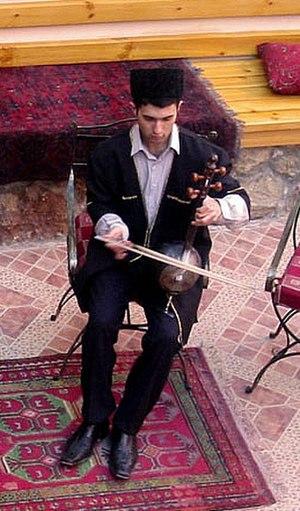
Un trio de mugham est un orchestre de mugham azerbaïdjanais traditionnel, composé de trois éléments : gaval, tar et kamantcha.